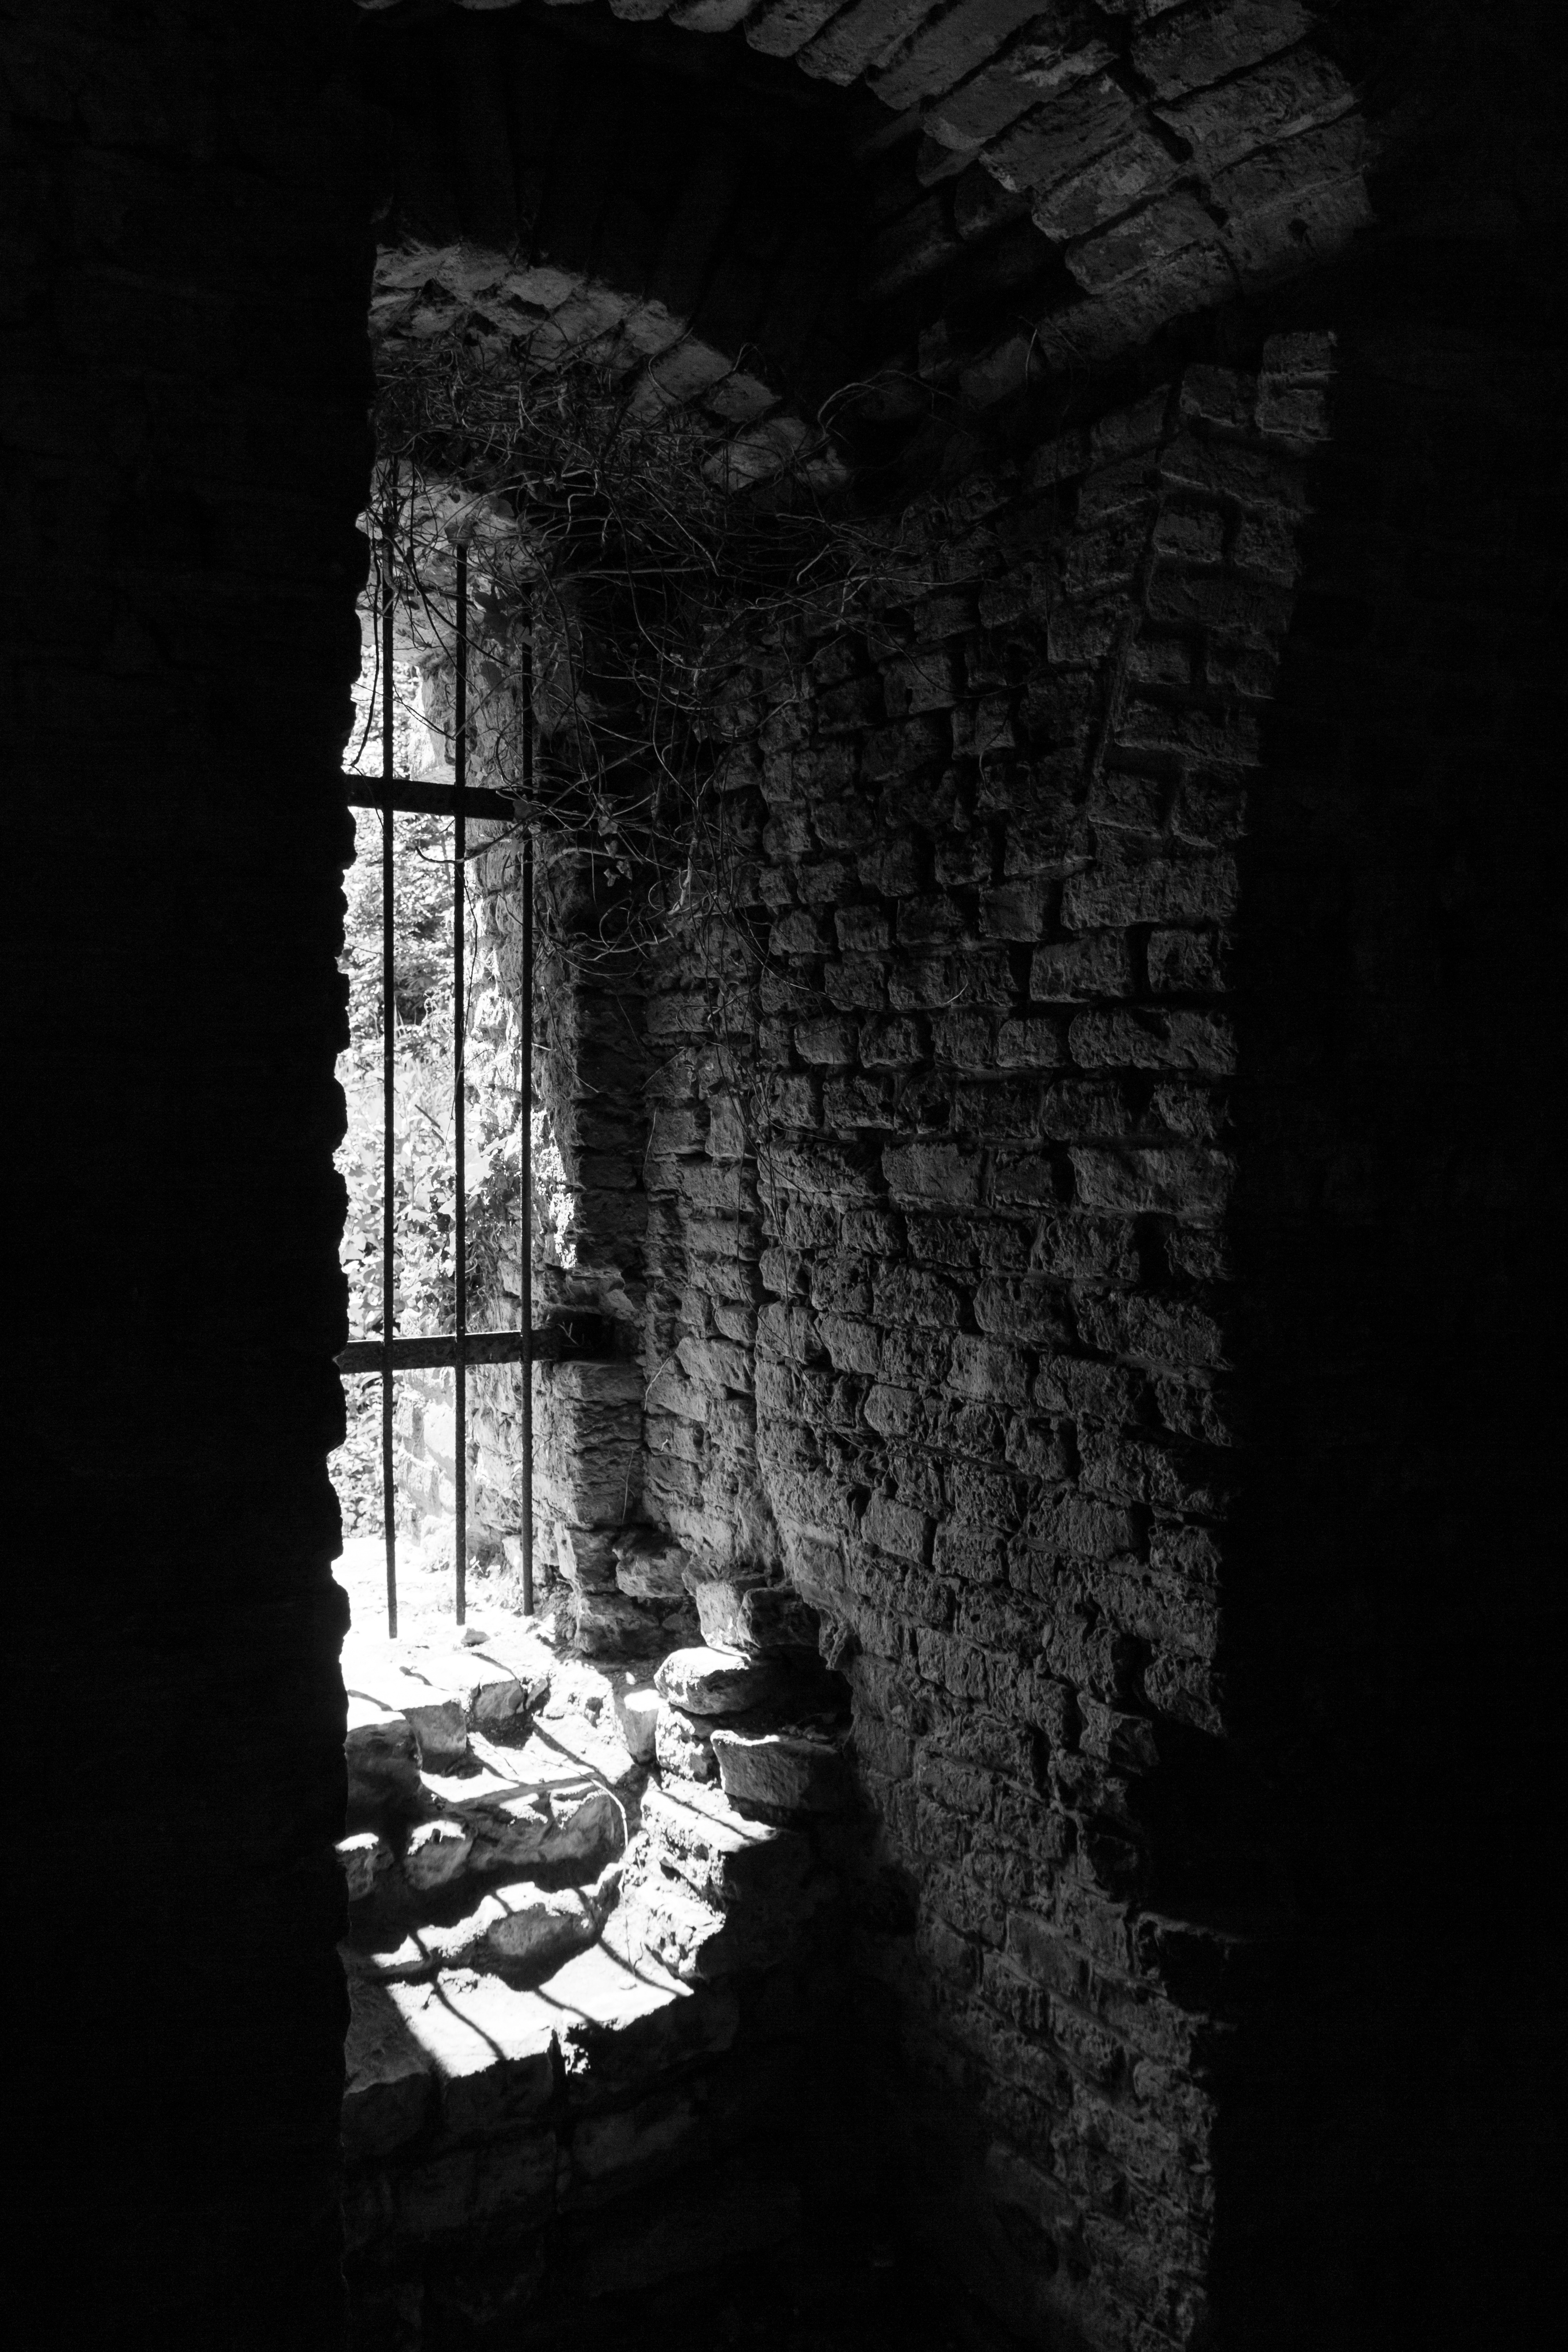
light, black and white, architecture, white, window, building, atmosphere, home, arch, column, shadow, facade, darkness, ruin, black, monochrome, lighting, behind, black white, lights, temple, ruins, symmetry, creepy, grid, caught, mood, masonry, imprisoned, shadow play, monochrome photography, ancient history